Hall Cross Academy

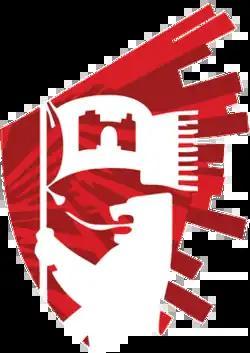
Hall Cross Academy Logo

Hall Cross Academy (formerly Hall Cross School and Doncaster Grammar School), is a co-educational academy in Doncaster, South Yorkshire, England.